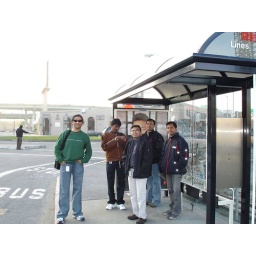
At a bus stop near office